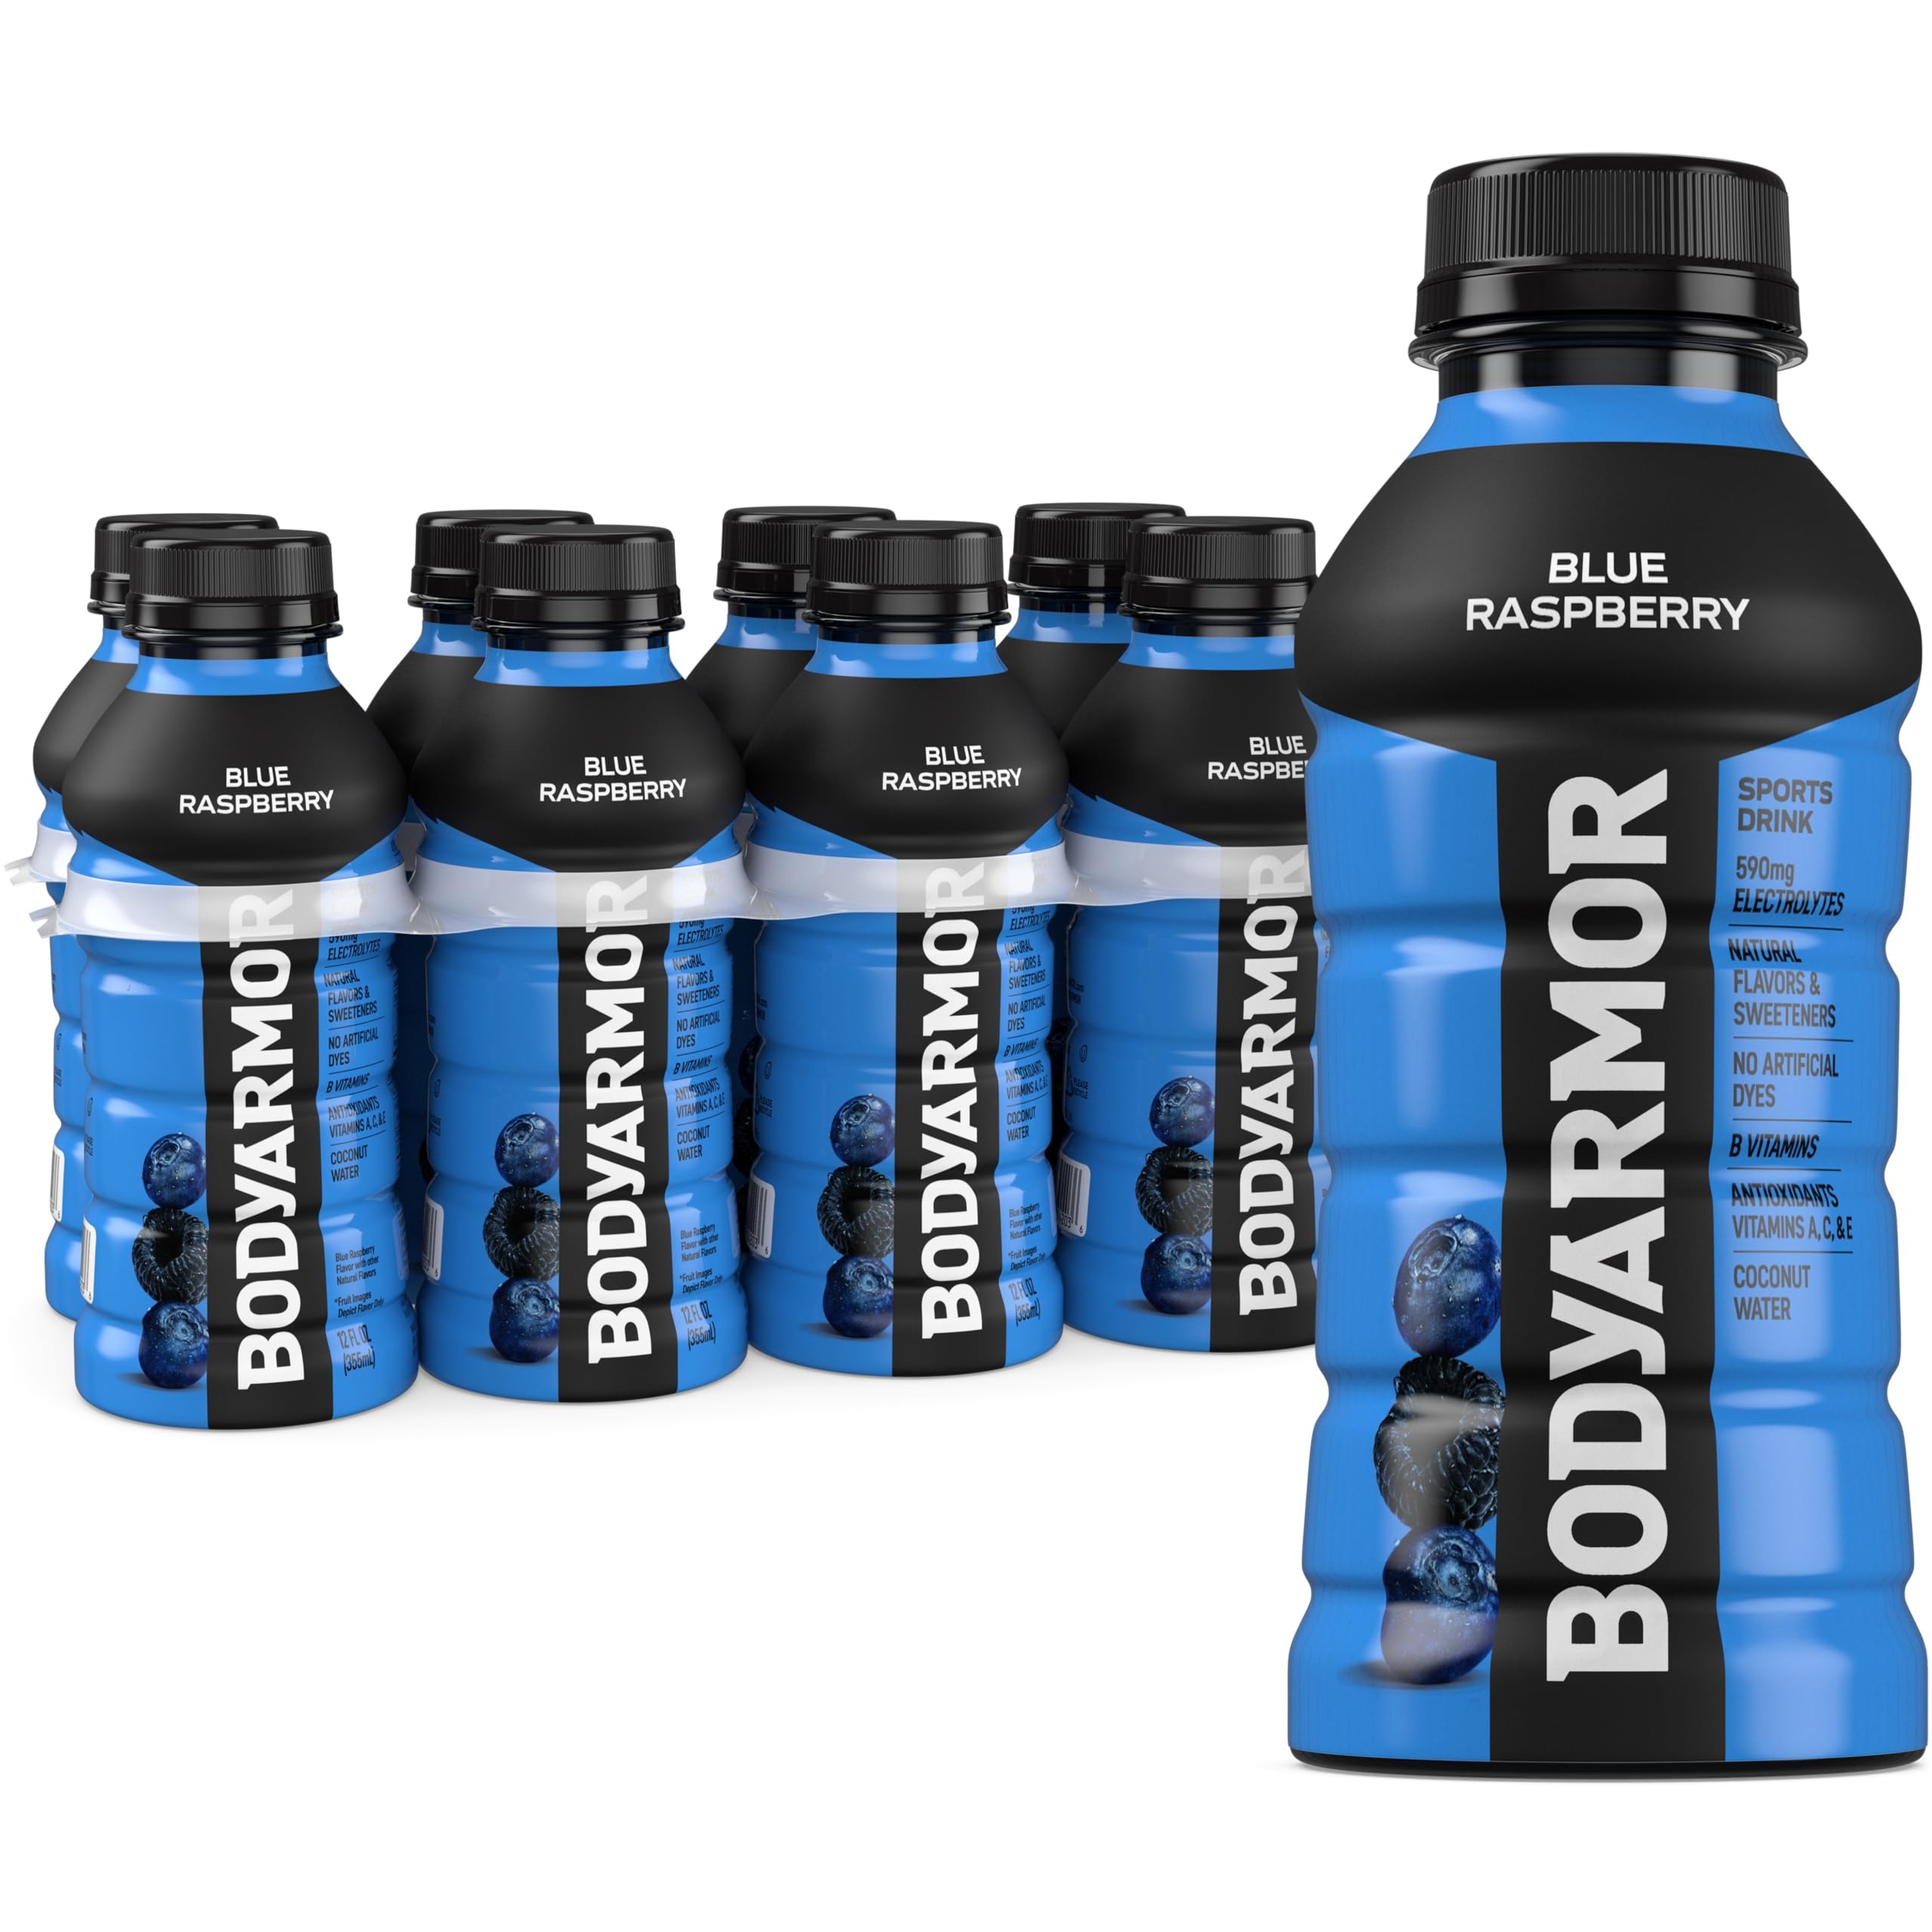
Item Name: BODYARMOR Sports Drink Sports Beverage, Blue Raspberry, Natural Flavors With Vitamins, Potassium-Packed Electrolytes, No Preservatives, Perfect For Athletes, 12 ounce (Pack of 8)
Bullet Point 1: BODYARMOR Sports Drink, the game-changing sports drink that harnesses coconut water for taste
Bullet Point 2: Experience real hydration — BODYARMOR Sports Drinks say 'no way' to artificial sweeteners, flavors, and dyes
Bullet Point 3: Made with potassium-packed electrolytes and antioxidants to support hydration
Bullet Point 4: Sports beverage made with coconut water and naturally flavored with a rush of blueberry raspberry to help hydrate your way to victory
Bullet Point 5: 8 pack, 12 fl oz bottles of BODYARMOR Sports Drink Blueberry Raspberry — hydration's MVP
Value: 96.0
Unit: Fl Oz

Price: 7.59